Downtown Spokane

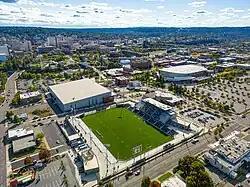
The North Bank area of downtown south of Boone Ave.

The North Bank area is located to the north of the Spokane River and Riverfront Park. It is home to a variety of uses including civic, residential, shopping, dining, and lodging. Destinations include the Spokane Arena, The Podium, ONE Spokane Stadium, Spokane Civic Theatre, and the Flour Mill. A number of businesses based on the North Bank are in the health, banking, hotel, and real estate industries.